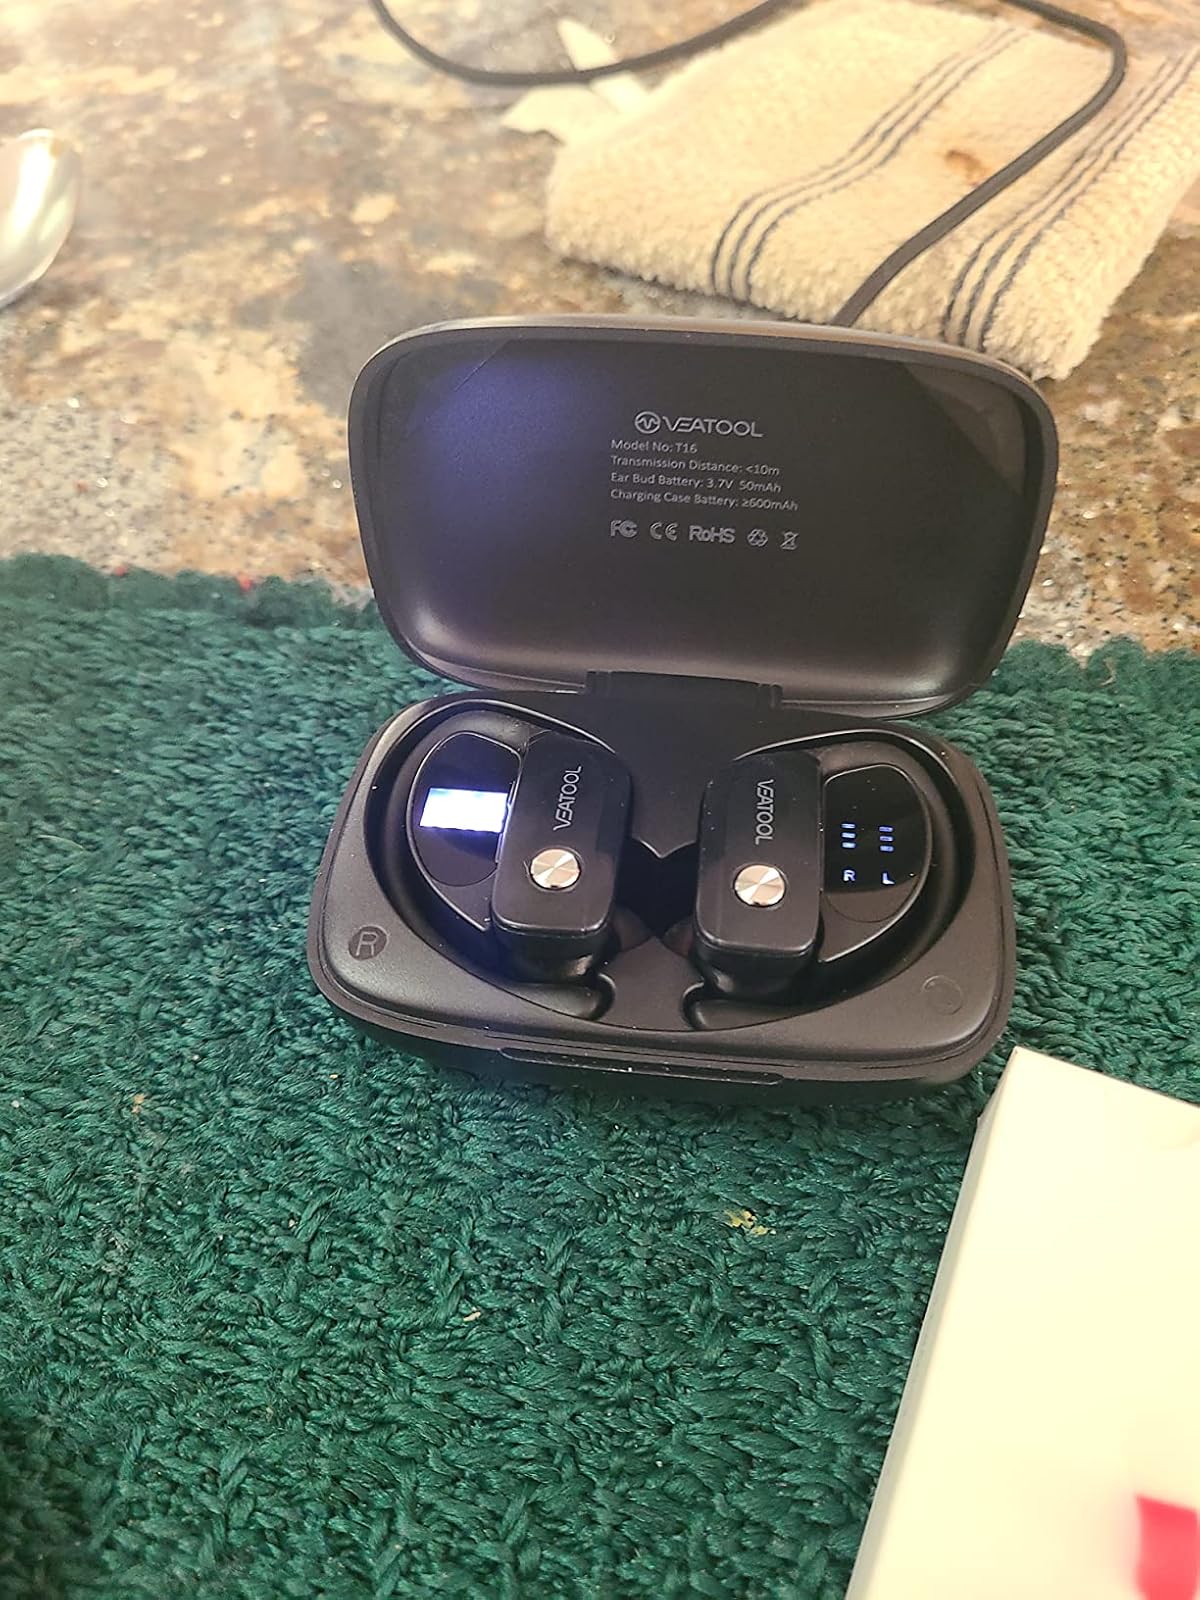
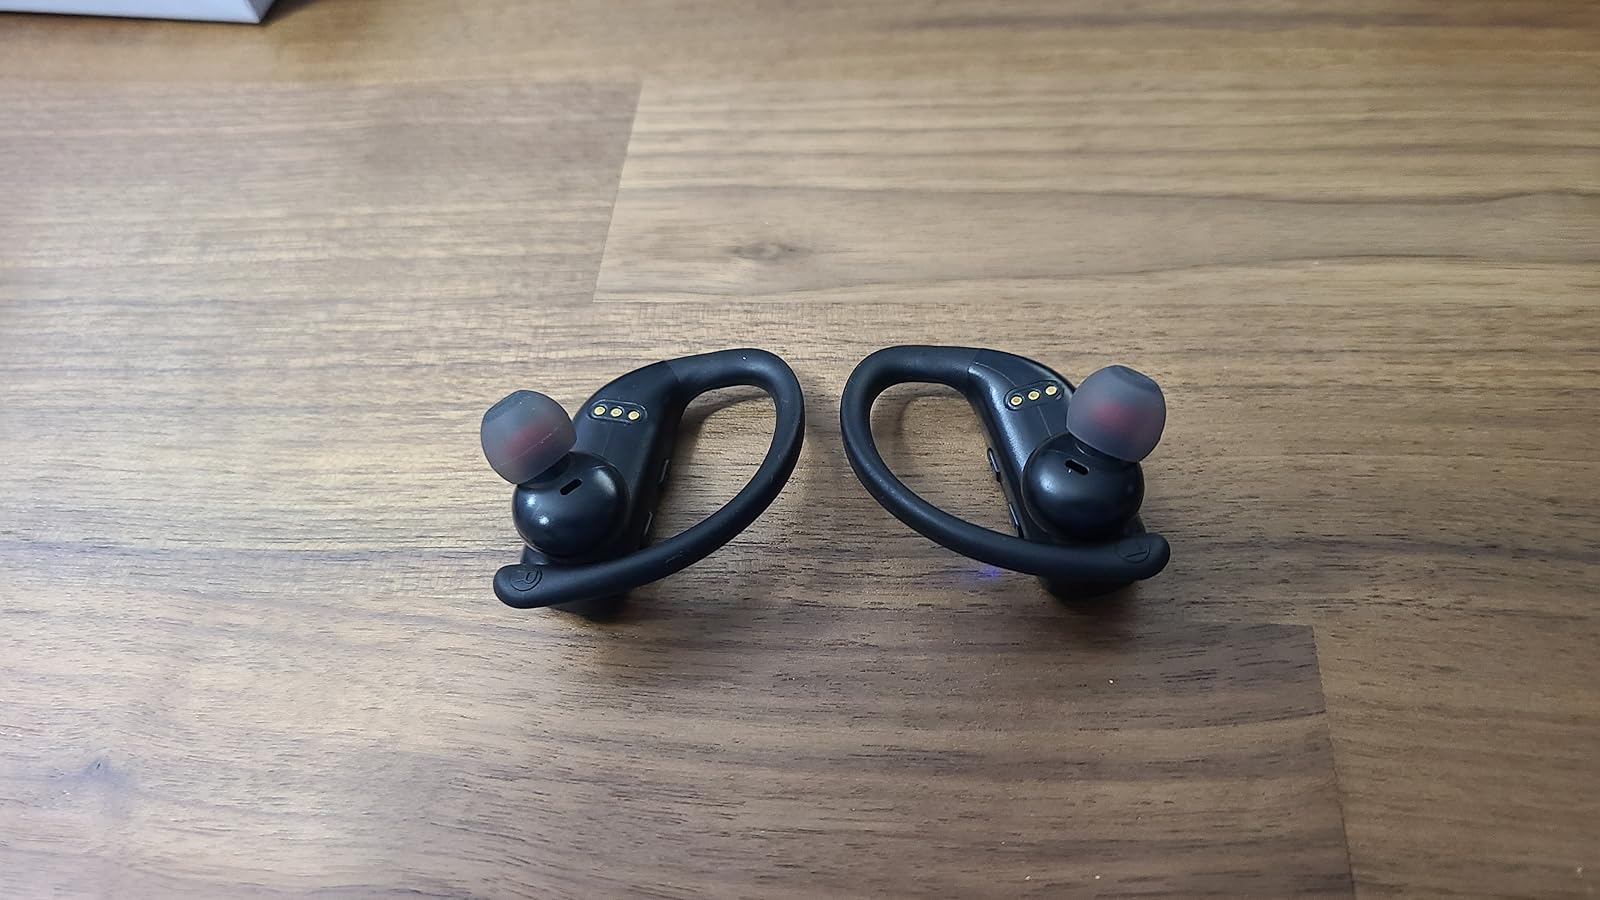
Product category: earbuds
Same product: yes